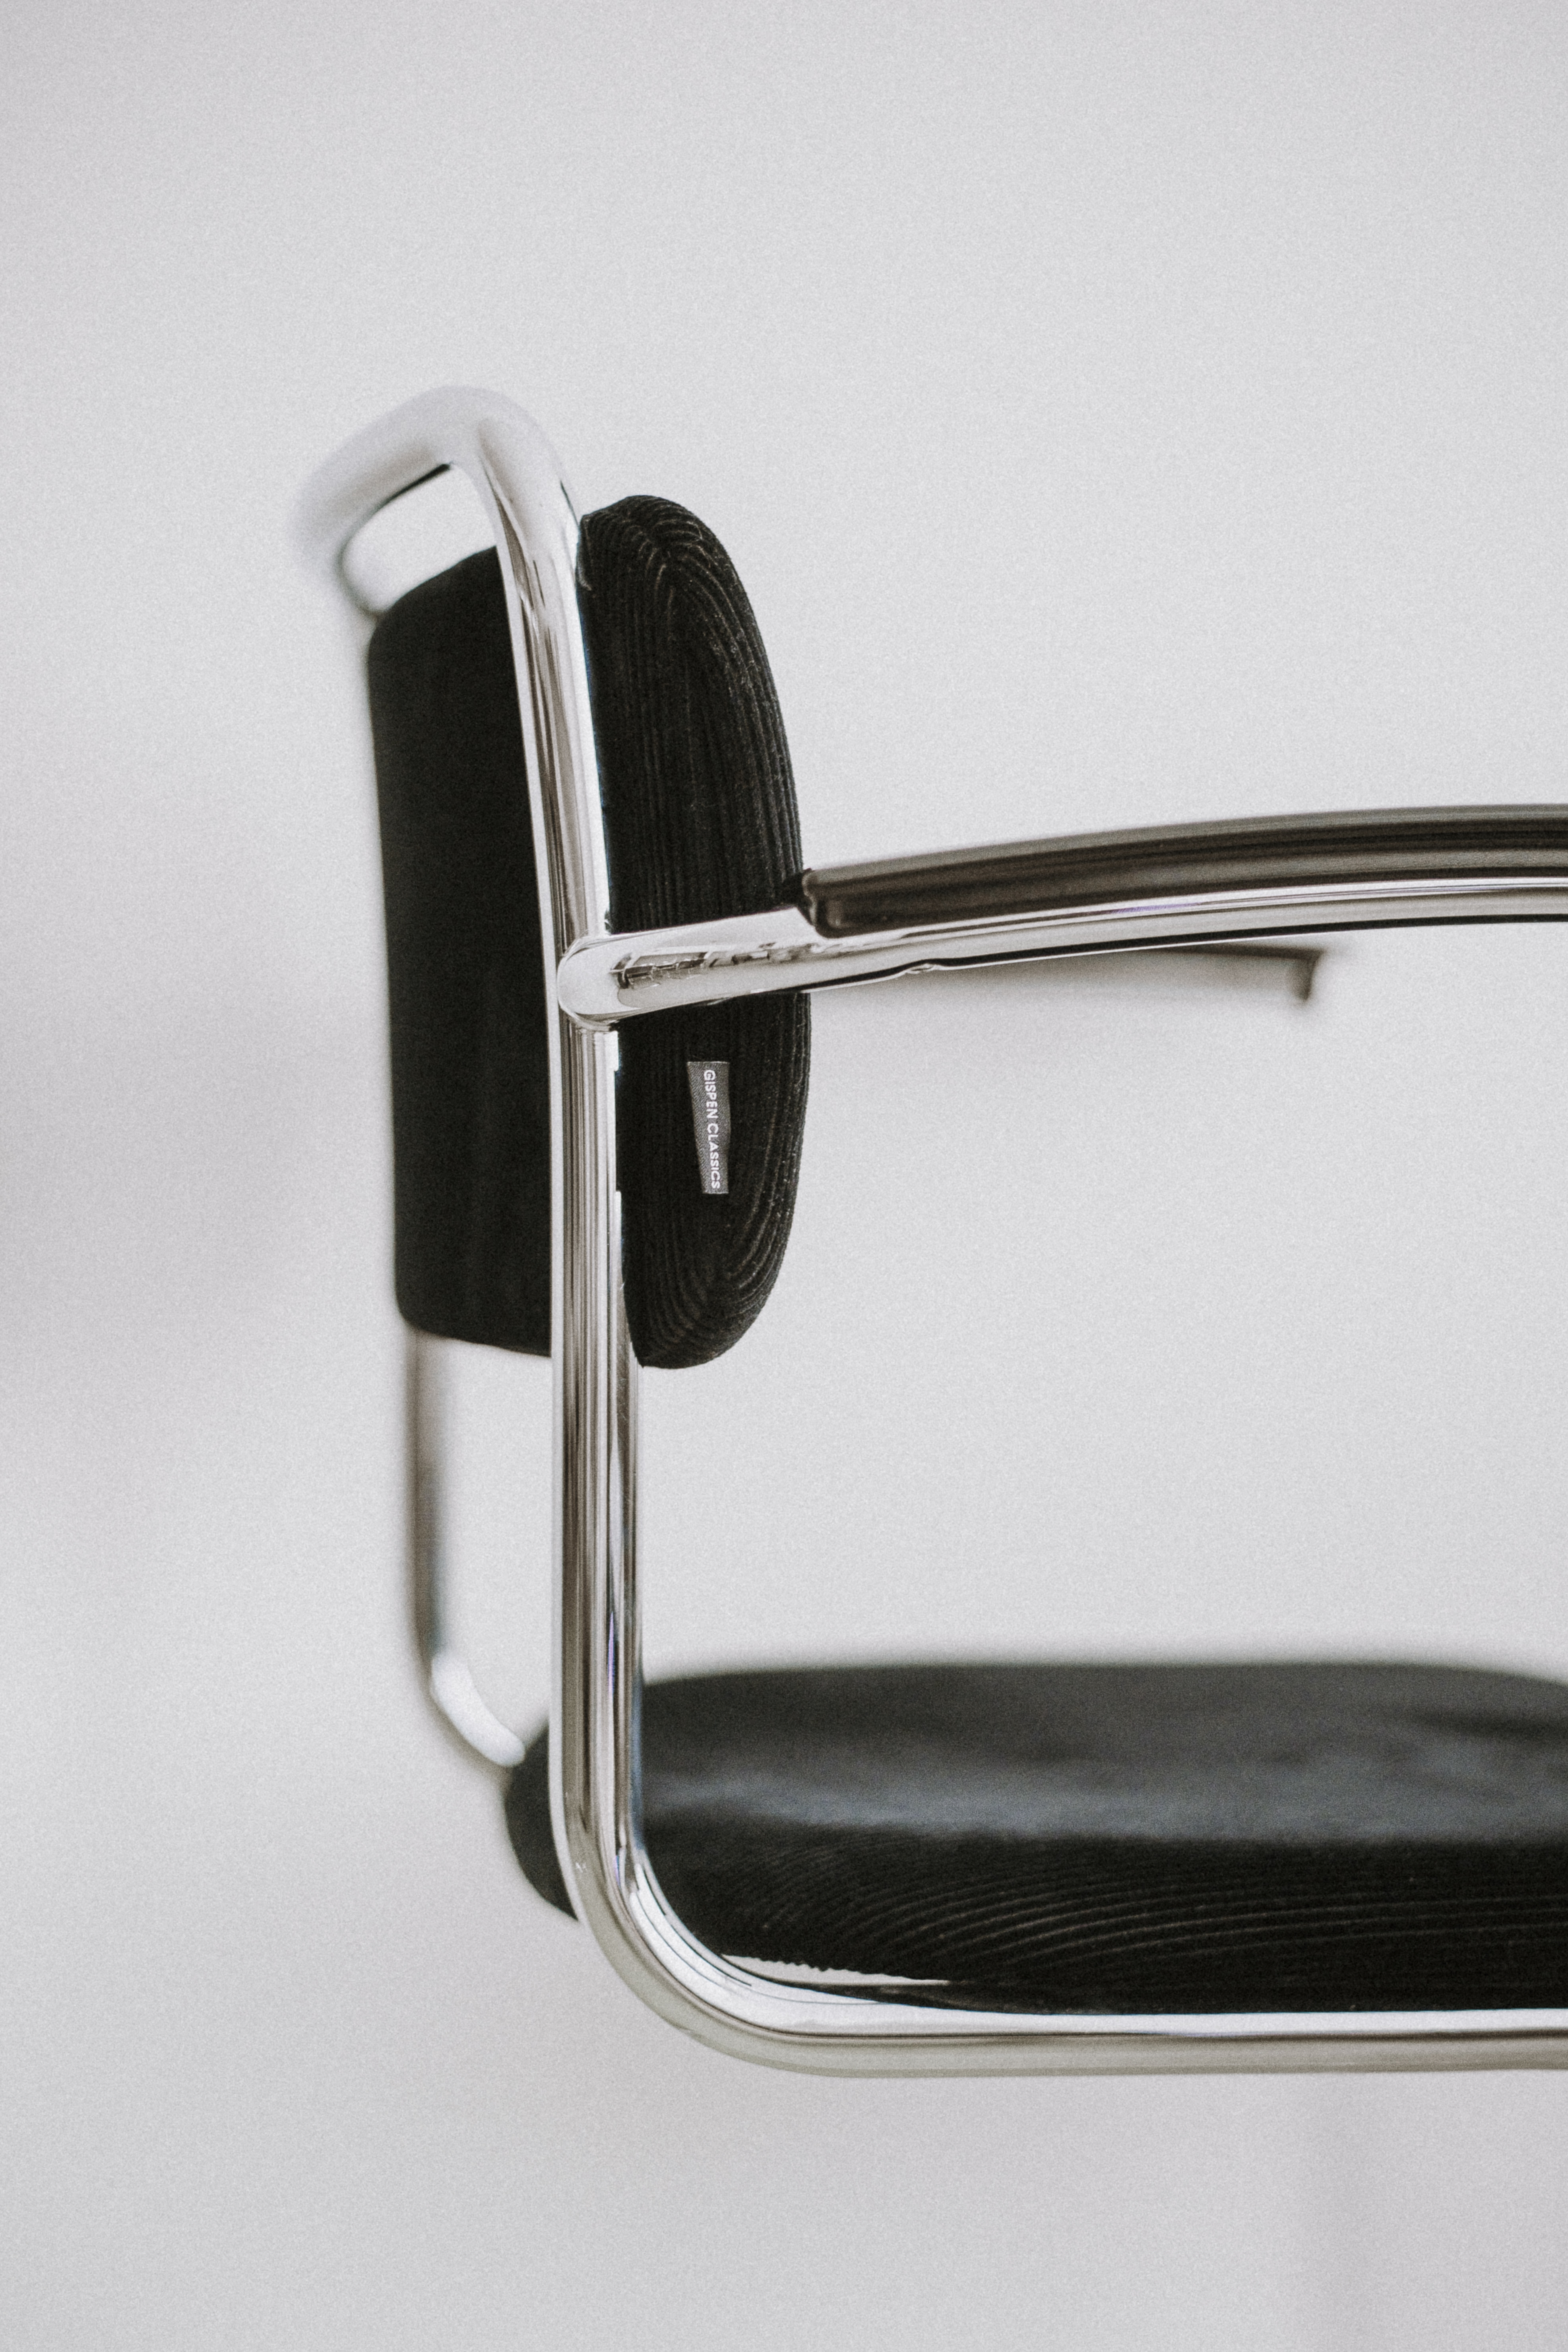
product, jewellery, silver, glasses, fashion accessory